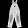
Label: Trouser